French cruiser Villars

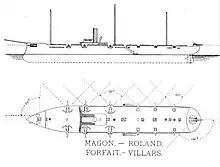
Plan and profile view of the

The four ships of the were ordered under the auspices of the naval plan of 1872, which was laid out to modernize the French Navy in the aftermath of the Franco-Prussian War of 1870–1871. The navy sought new unprotected cruisers that carried a heavier armament than earlier vessels, while maintaining a similar size to keep costs from increasing during a period of limited naval budgets. The design for the ships was drawn up by Victorin Sabattier. The vessels were intended to serve overseas in the French colonial empire.